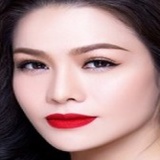
ca sĩ Nhật Kim Anh